South Australian Railways Redhen railcar

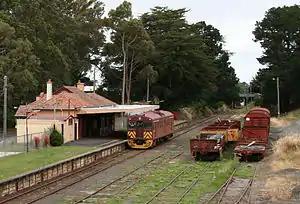
402 at Leongatha on the South Gippsland Railway in December 2008

The first Redhens to be preserved were 303, 328, 329, 333, 338, 354, and trailers 877 and 881 which were moved to the Barossa Valley Junction Motel at Tanunda in 1986. They were converted for use as accommodation and had most operational parts stripped as a result. The Motel continued operating until 2014, when the owners retired and closed the motel. Everything at the site was auctioned off, with all rolling stock sold to private buyers and being dispersed across Australia. Redhens 303 and 338 were moved to land adjacent to the northwest boundary of the Blackwood railway station, and were repainted to the original silver roof and red body livery by their new owners. 329 and 354 were moved to Blewitt Springs, now used as accommodation known as "redhens". 333 went to the Two Wells area, while trailer car 877 was moved to Hallett and currently serves as accommodation for hikers on the Heysen Trail.